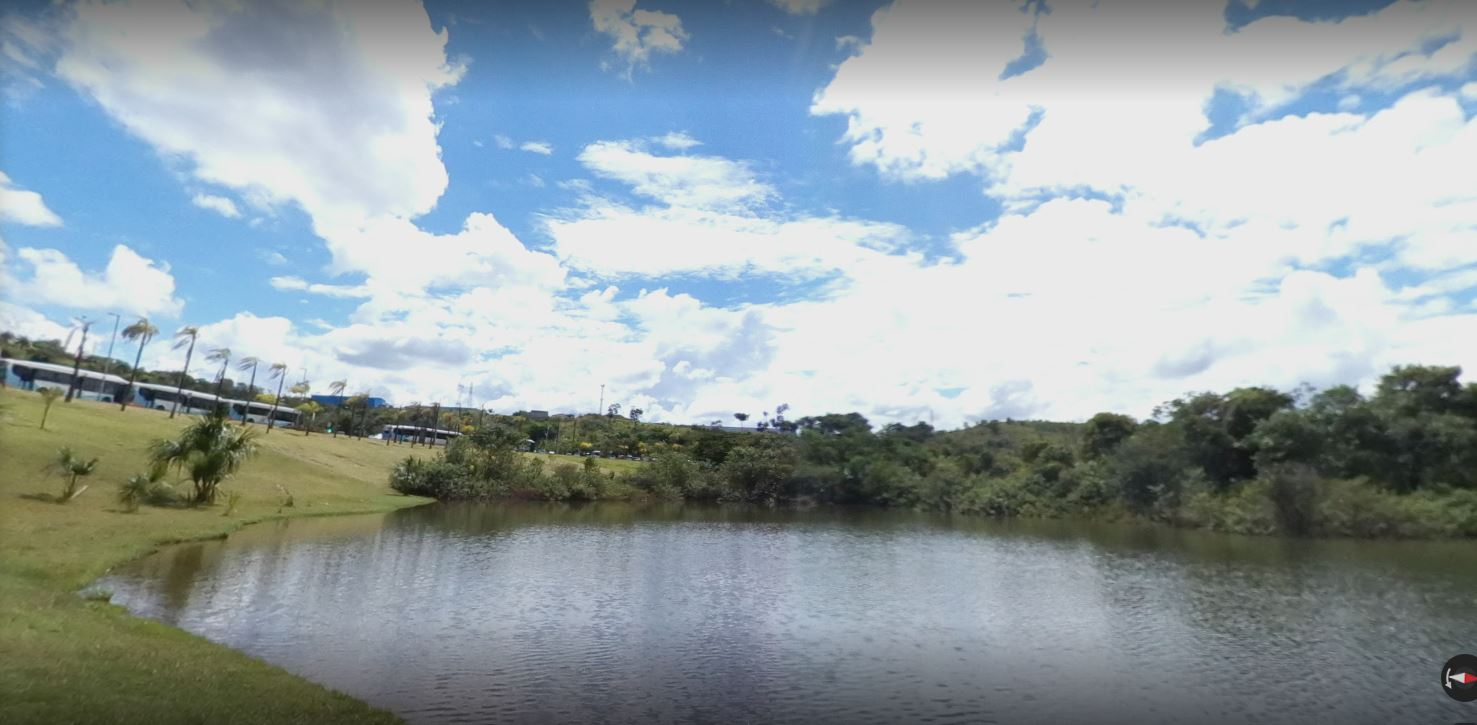
Fire: no
Smoke: no